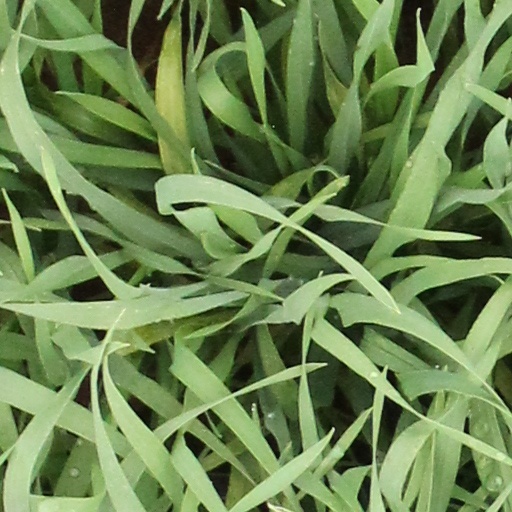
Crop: wheat